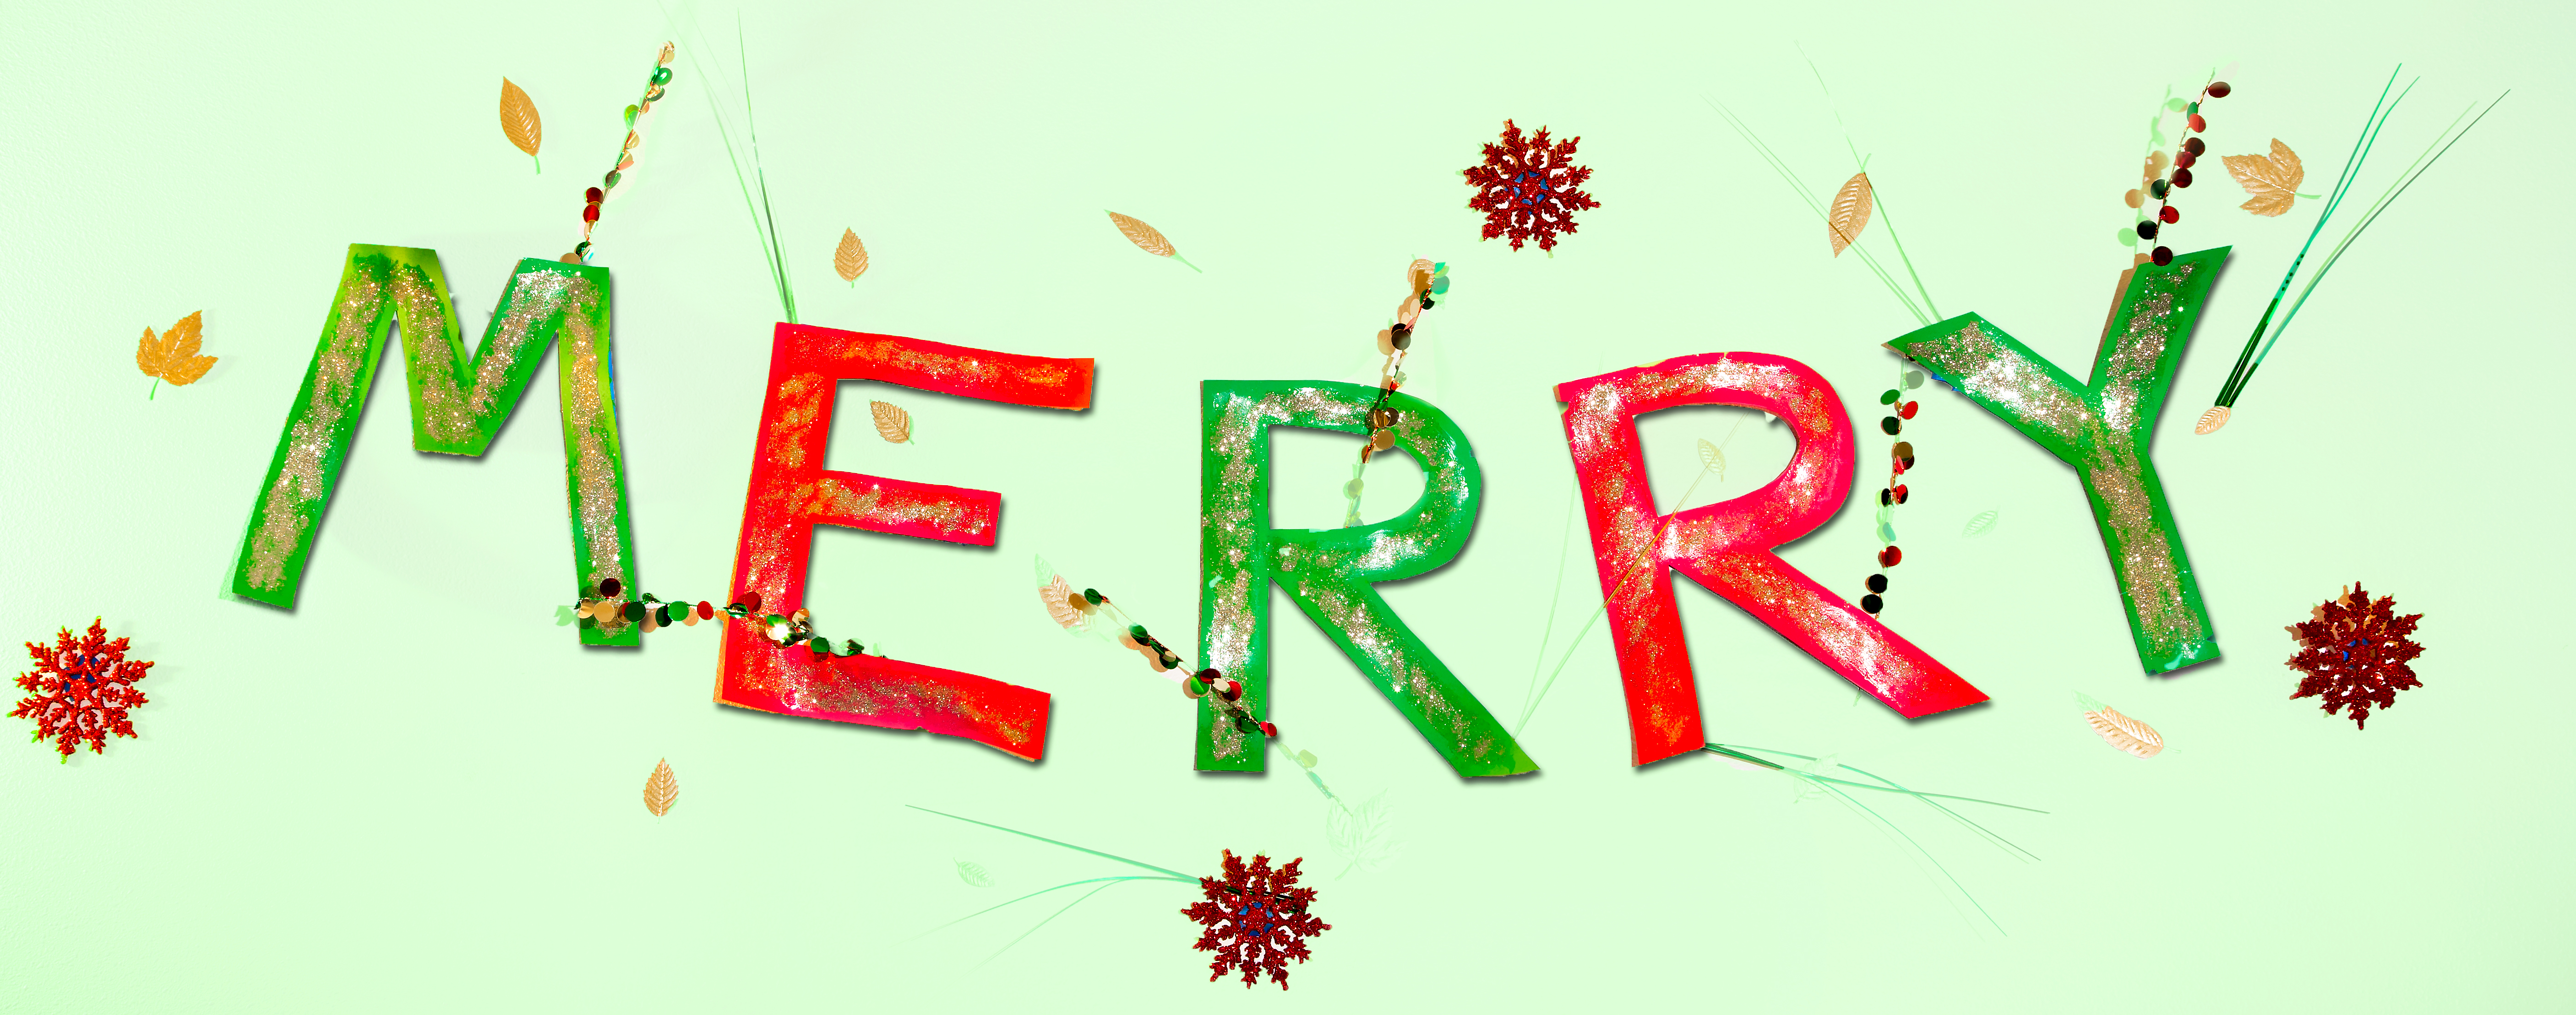
word, sign, decoration, line, christmas, font, art, illustration, text, merry, msh1213, msh121320